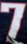
Number: 7